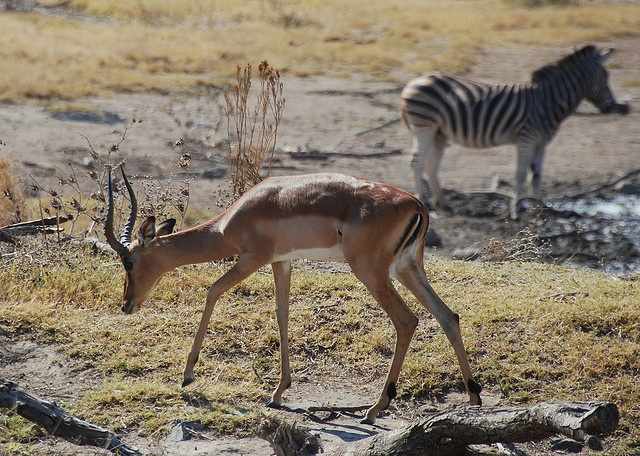
A gazelle standing near a zebra in the dirt
A gazelle and zebra graze on an open plain.
Two animals in the middle of a dessert like area
An antelope grazing on grass next to a zebra.
An antelope is walking with a zebra in the distance.